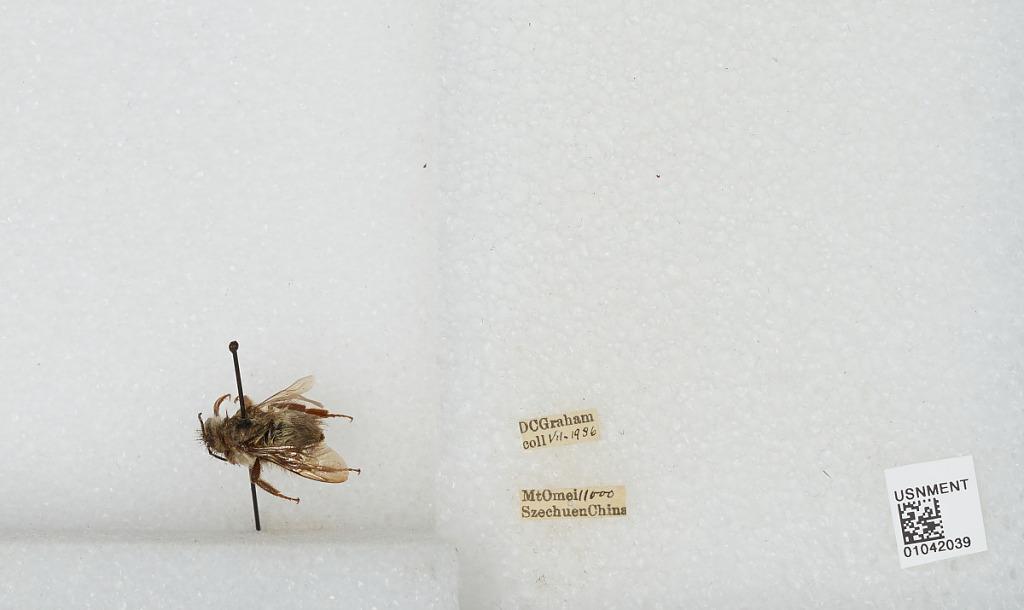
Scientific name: Bombus sp.
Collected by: D. Graham
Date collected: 1936-7-
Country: China
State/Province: Sichuan
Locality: Mout Emei